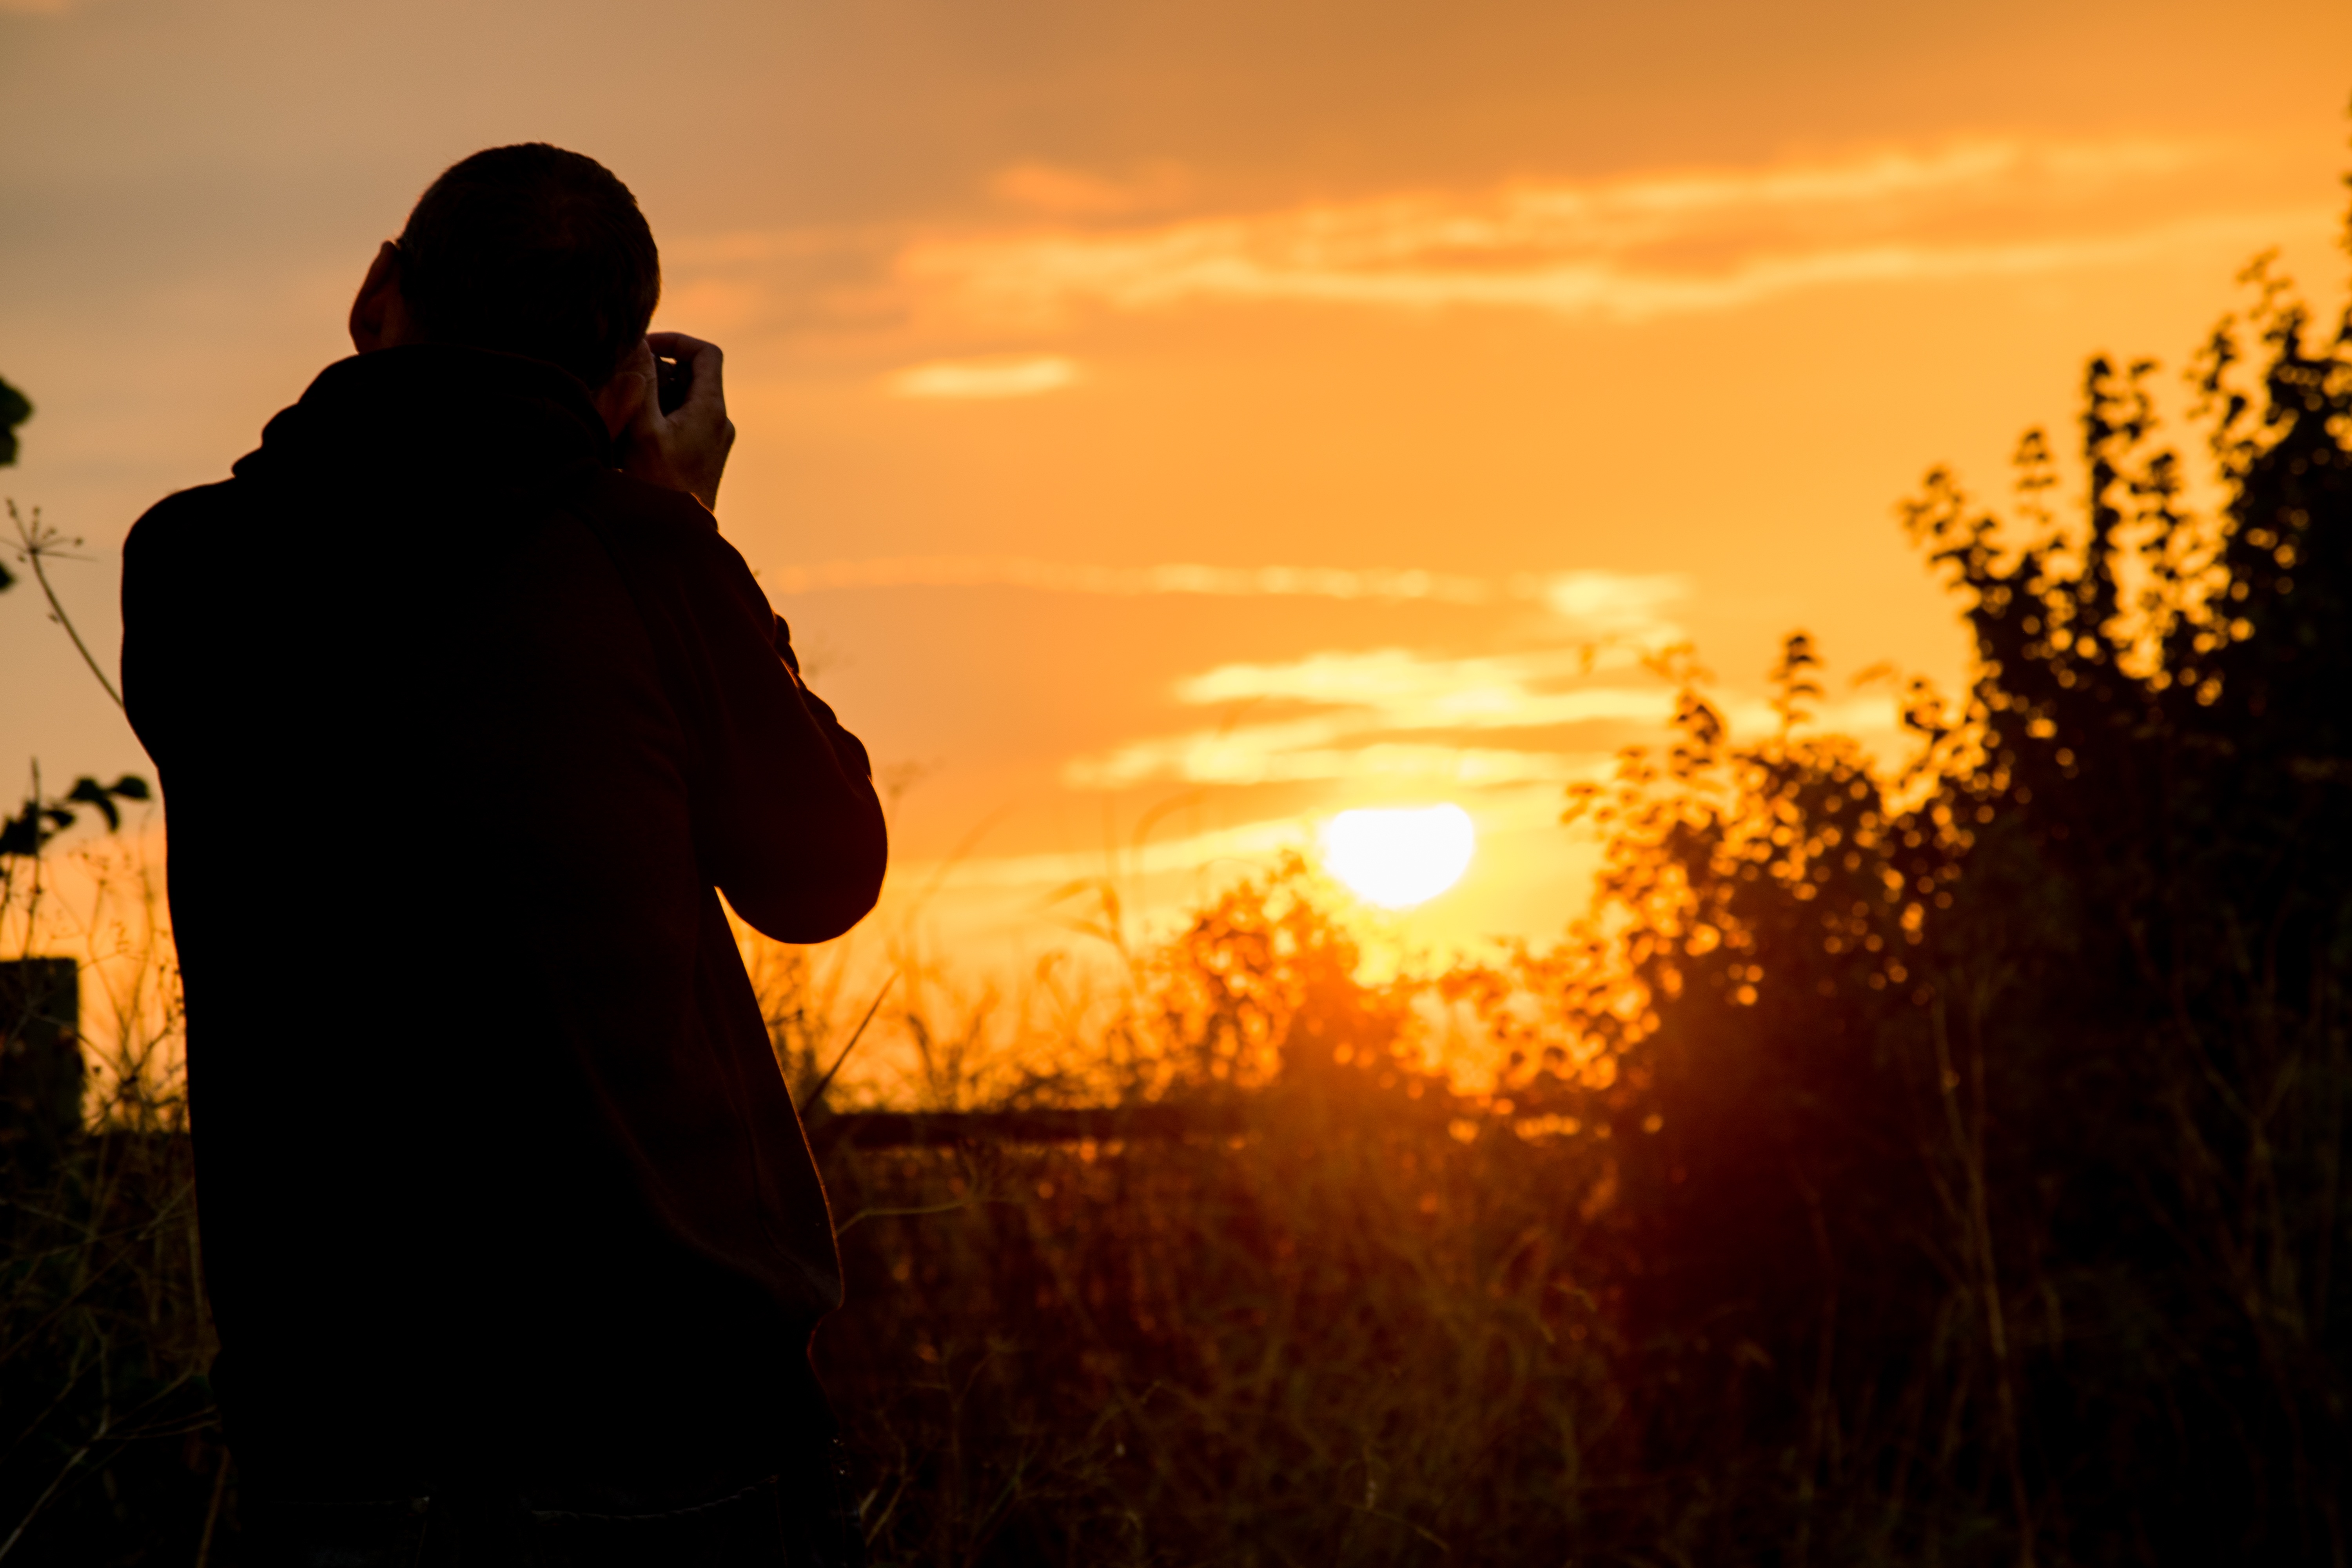
landscape, nature, grass, silhouette, light, sky, sun, sunrise, sunset, field, sunlight, morning, dawn, summer, dusk, environment, evening, orange, natural, outdoors, bright, sunset landscape, landscapes beautiful